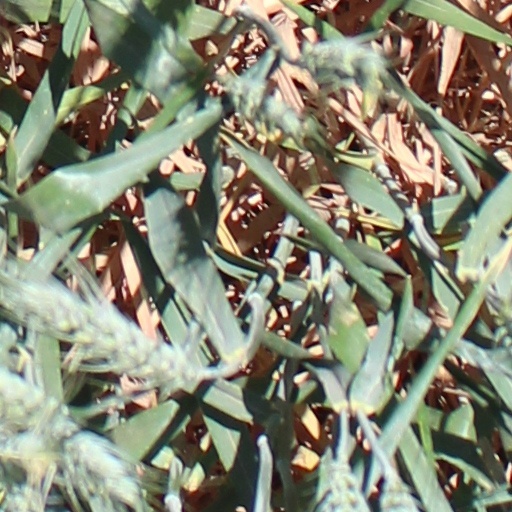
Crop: wheat